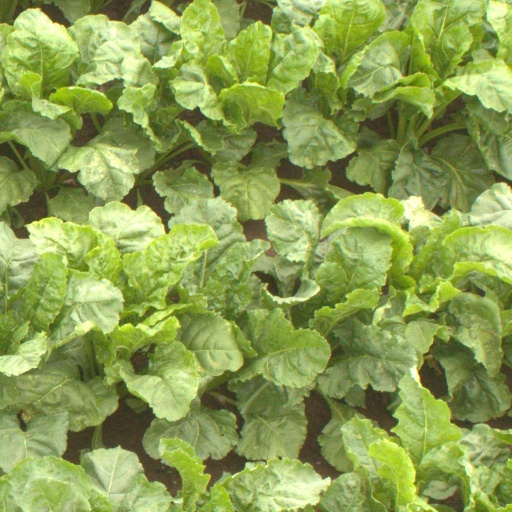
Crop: sugar beet